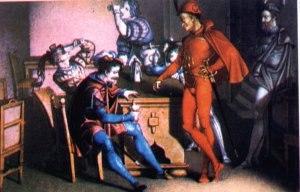
Friedrich August Moritz Retzsch, né le 9 décembre 1779 et mort le 11 juin 1857, est un peintre, dessinateur et graveur allemand.